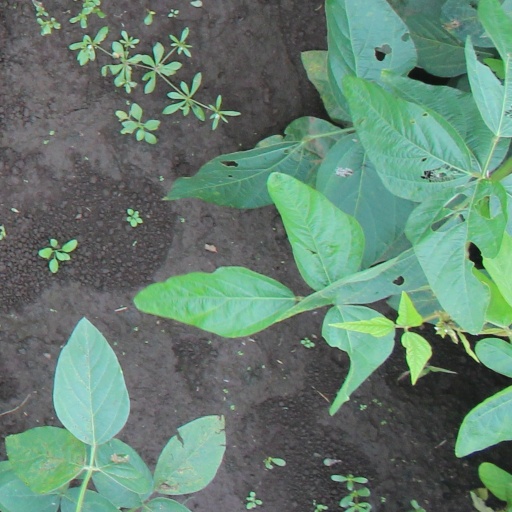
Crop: soybean